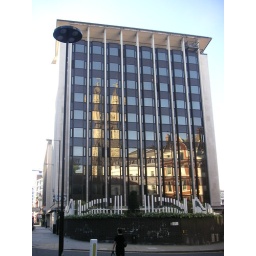
St Sepulchre church reflected in an office building